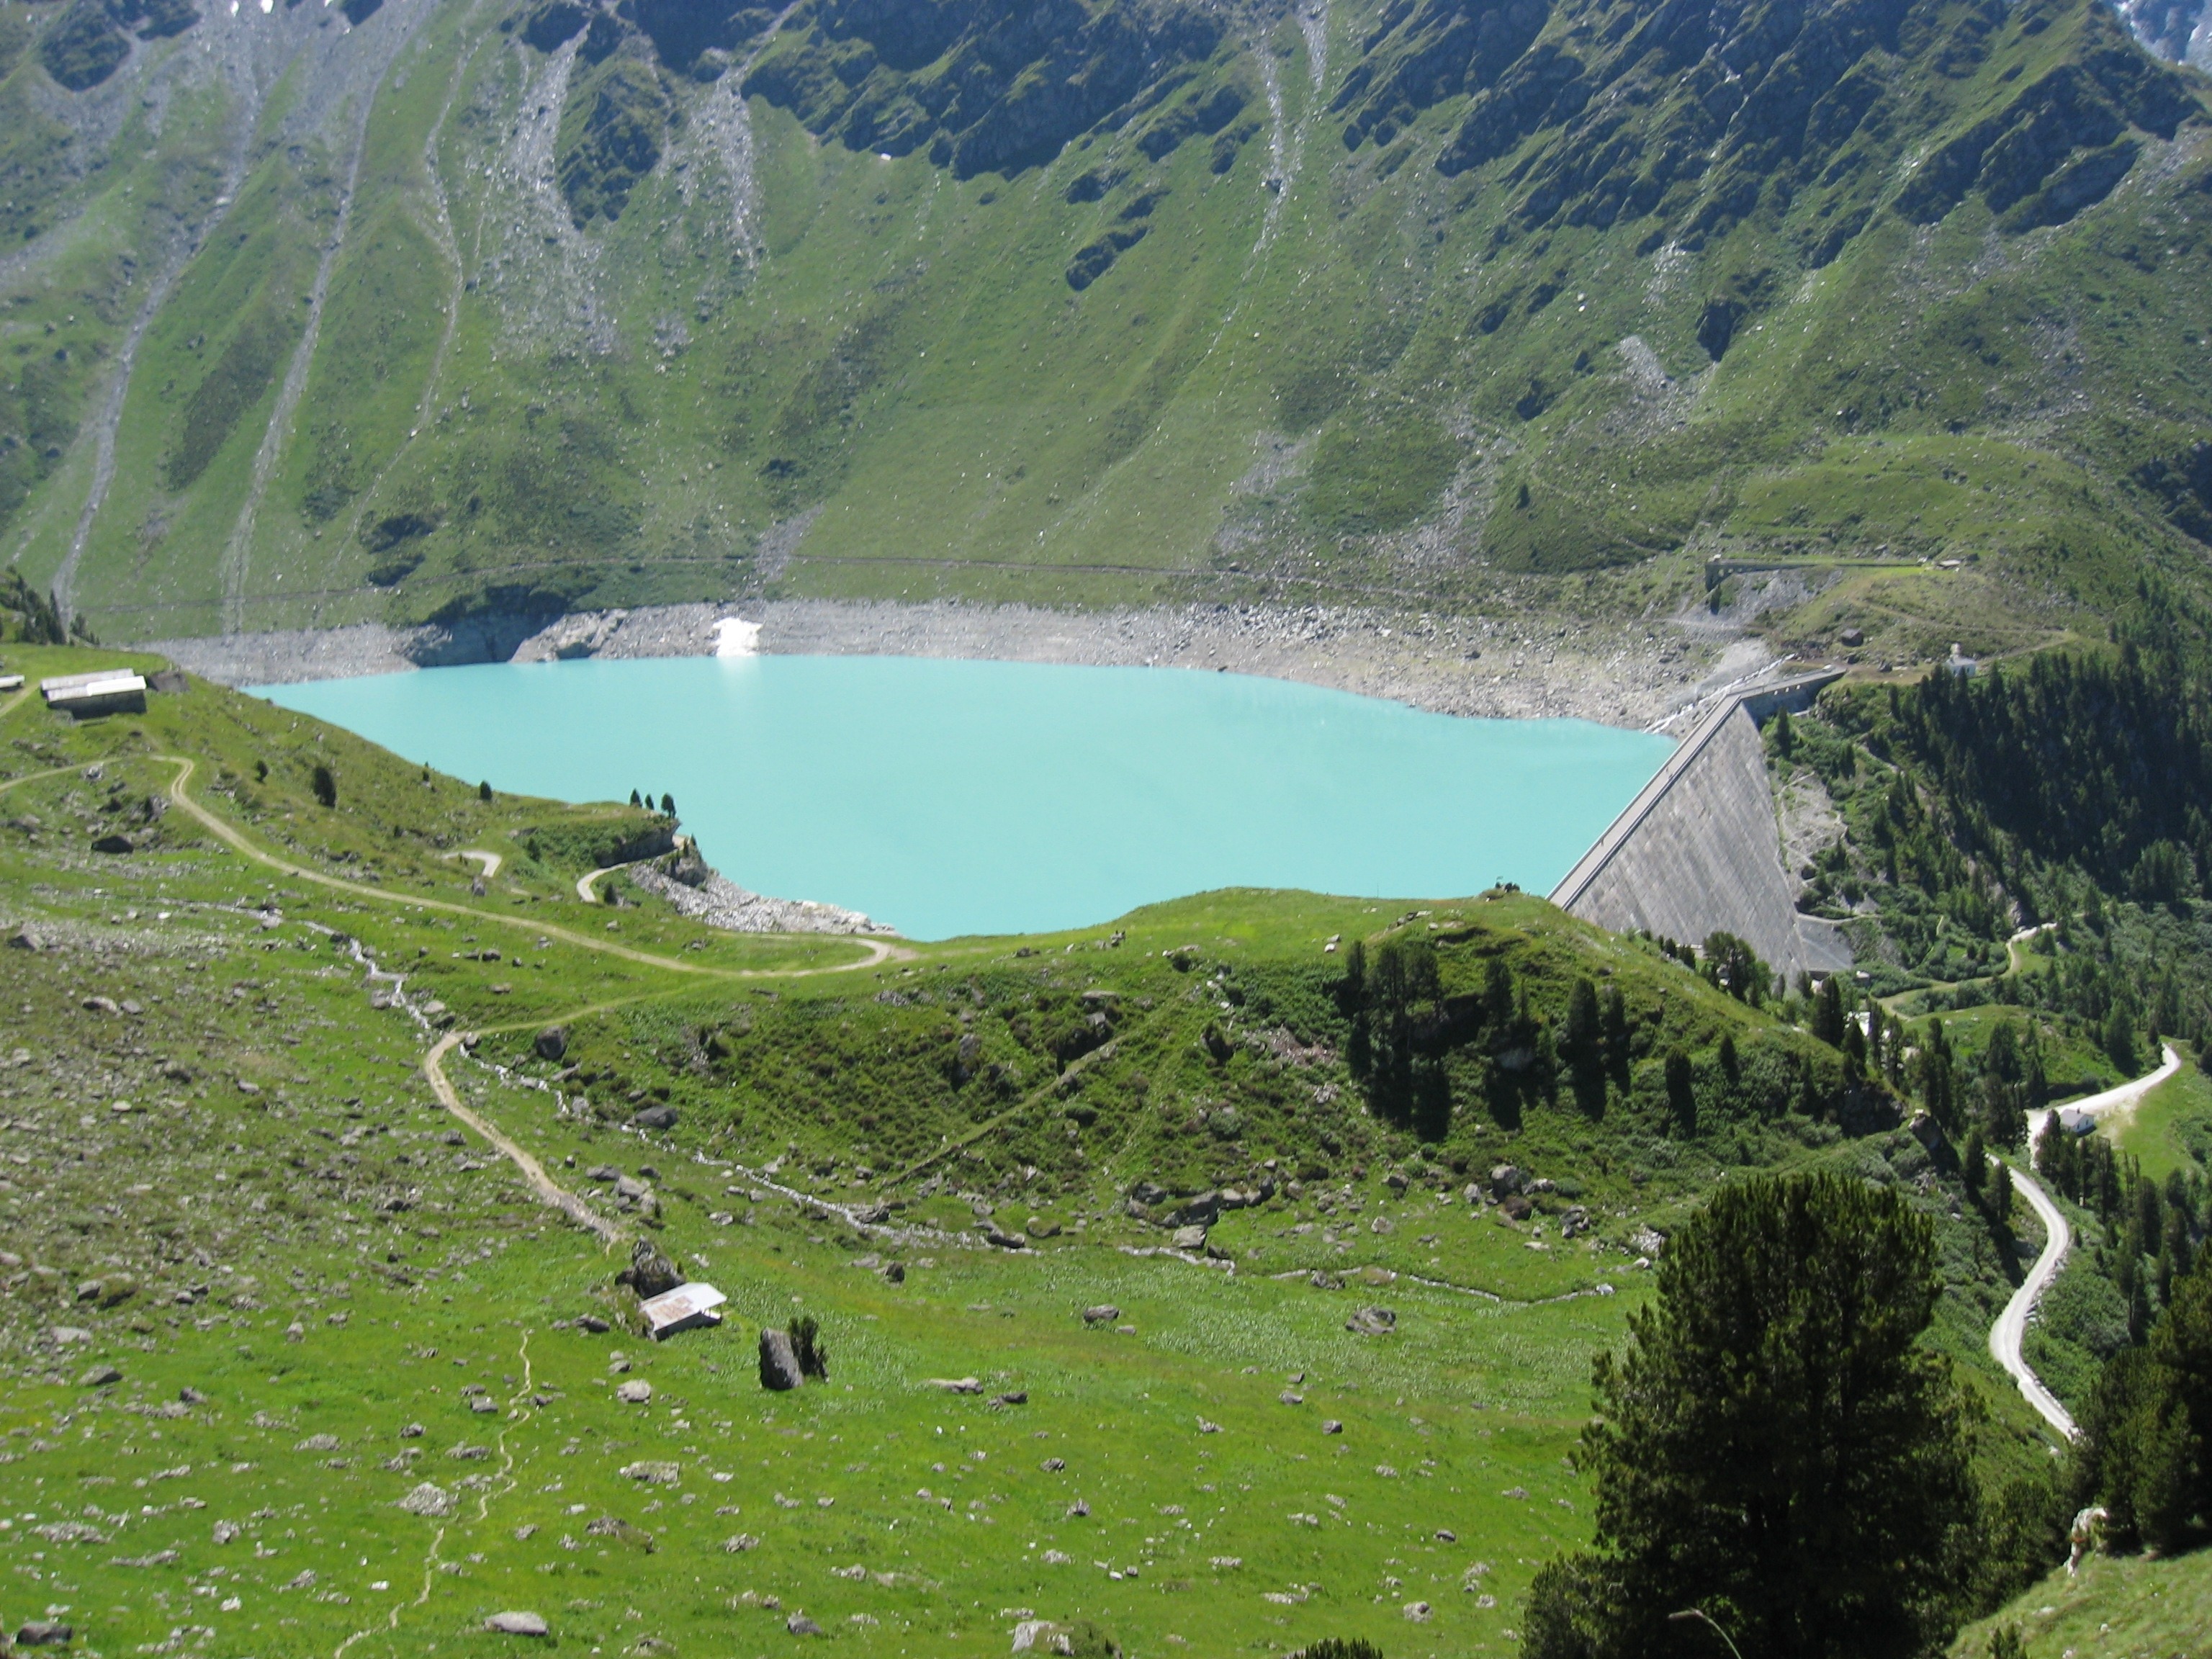
landscape, nature, walking, mountain, meadow, hill, lake, adventure, valley, mountain range, natural, fjord, reservoir, highland, ridge, alps, plateau, fell, loch, moraine, tarn, aerial photography, mountain pass, geographical feature, mountainous landforms